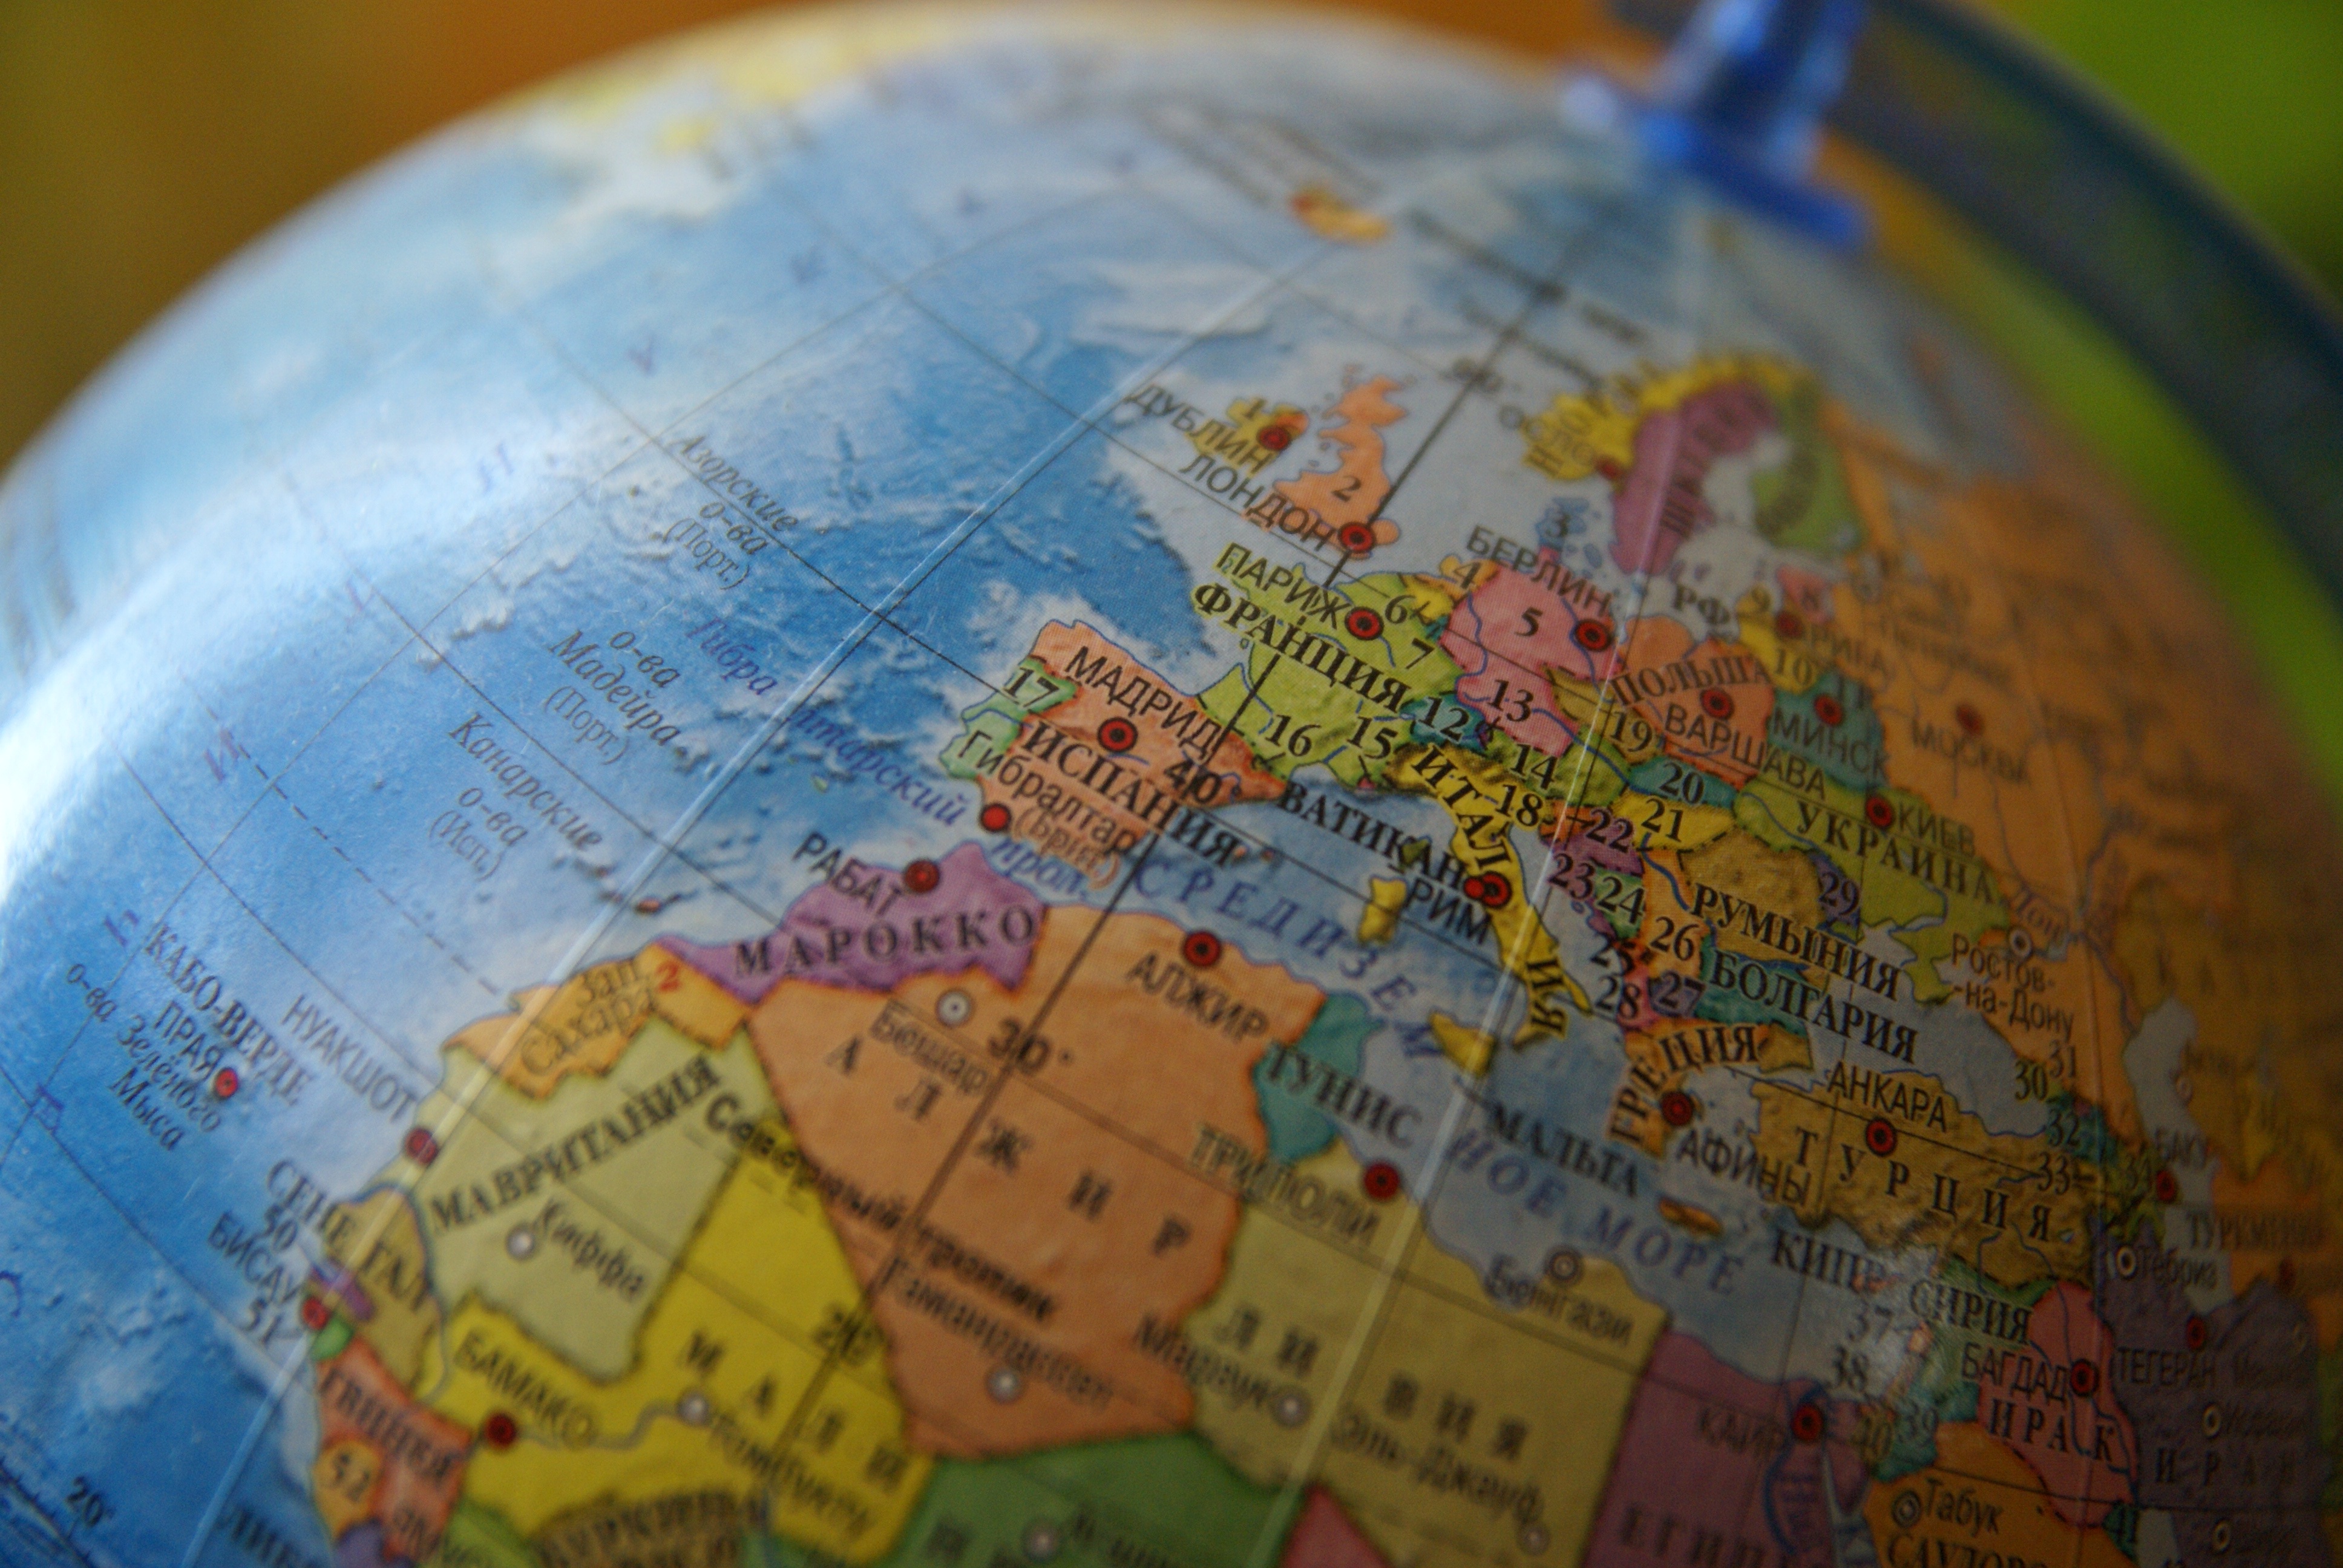
ocean, land, europe, journey, color, africa, map, globe, world, geography, egypt, world map, art, background, earth, morocco, algeria